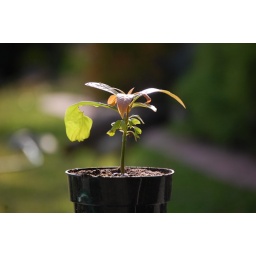
Avocado tree in pot